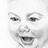
Emotion: happy